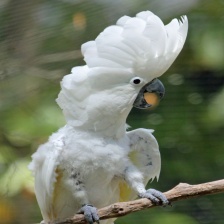
Species: COCKATOO
Scientific name: CACATUIDAE
ImageNet parent category: sulphur-crested_cockatoo